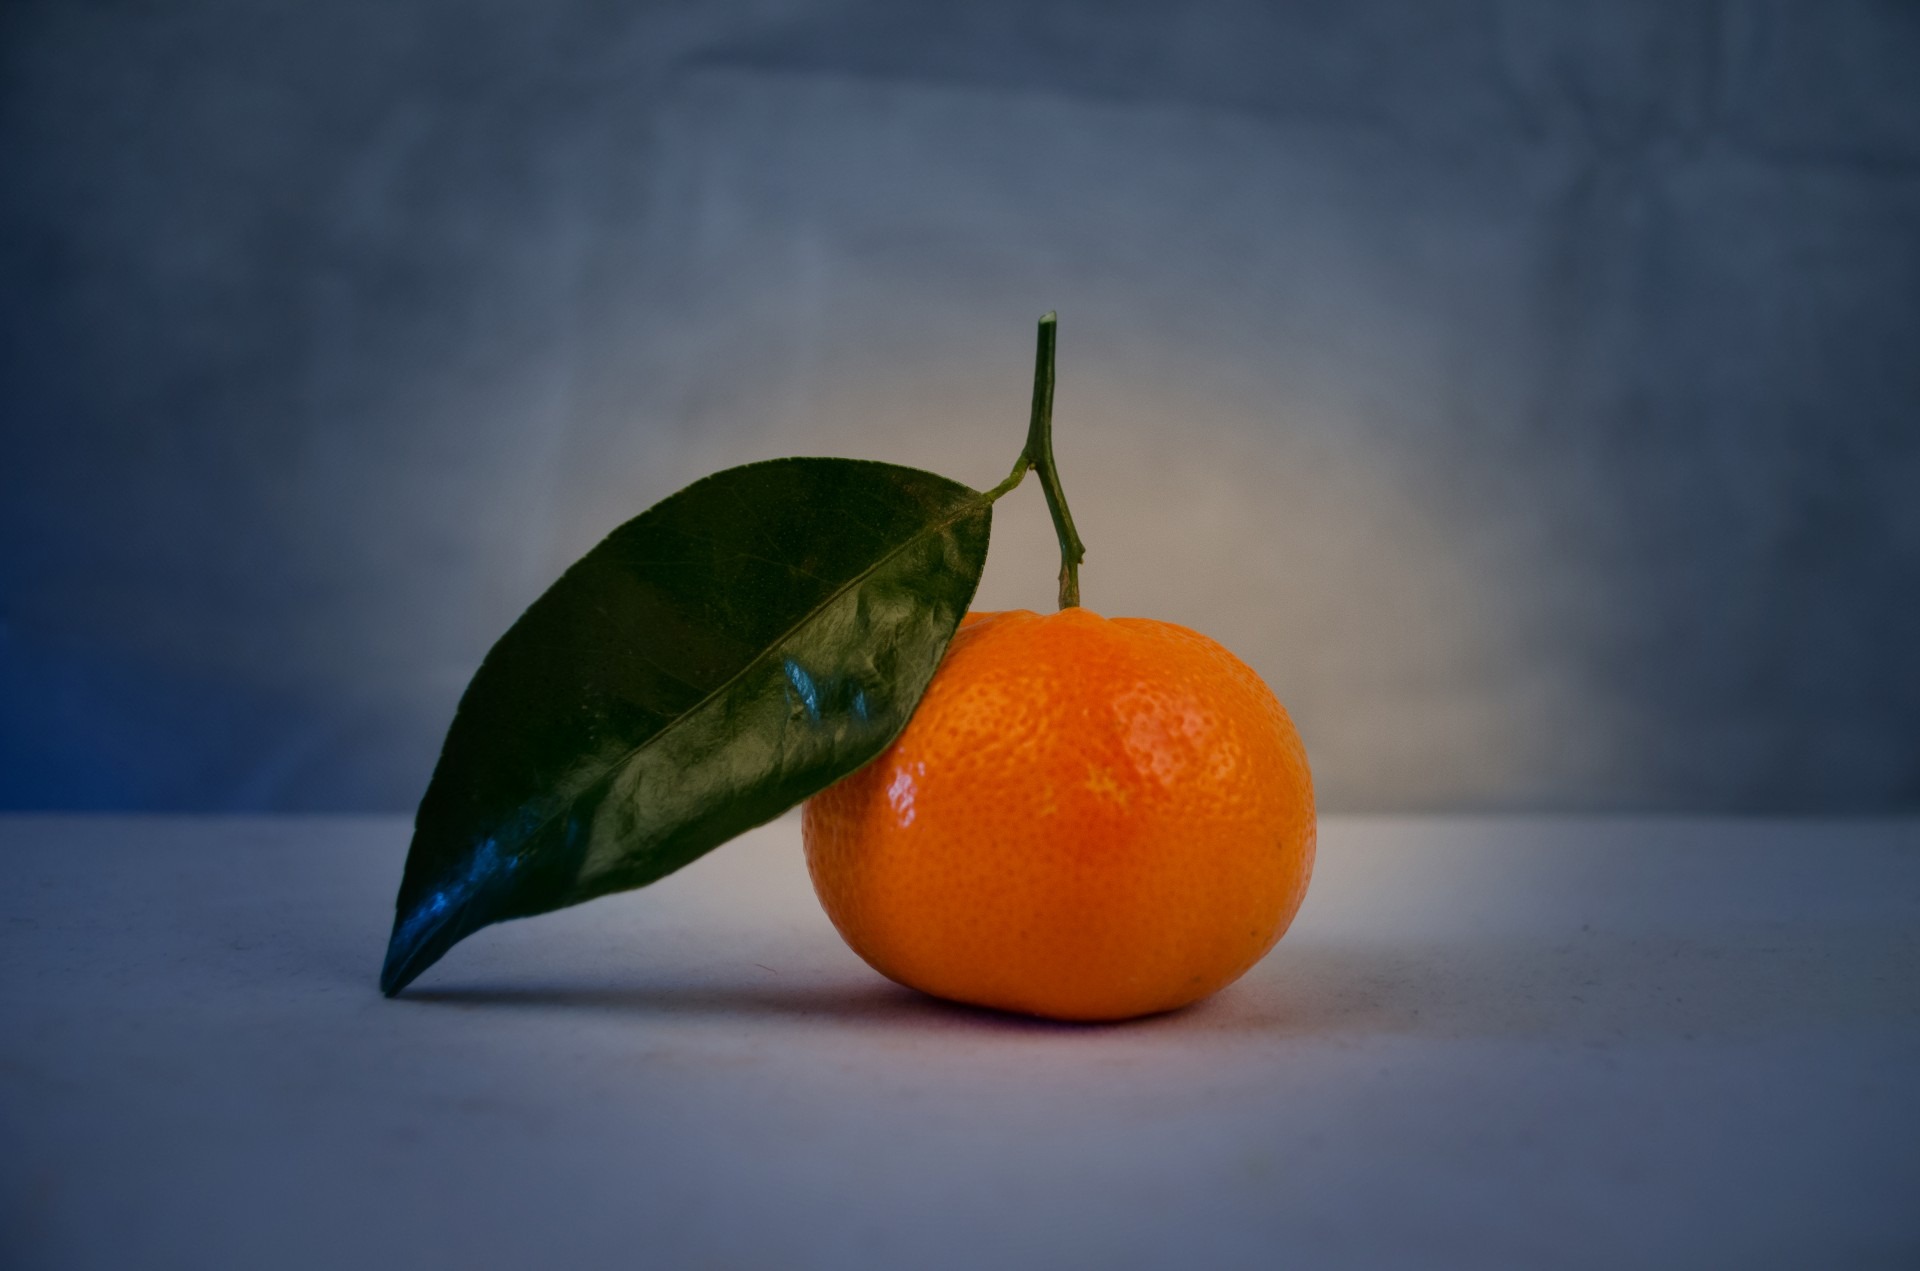
plant, fruit, sweet, stem, leaf, flower, isolated, ripe, foliage, orange, food, green, reflection, produce, tropical, color, macro, fresh, blue, yellow, healthy, dessert, still life, painting, cutout, close up, vitamin, peel, full, background, nutrition, tangerine, mandarin, diet, organic, citrus, nobody, macro photography, flowering plant, still life photography, computer wallpaper, land plant